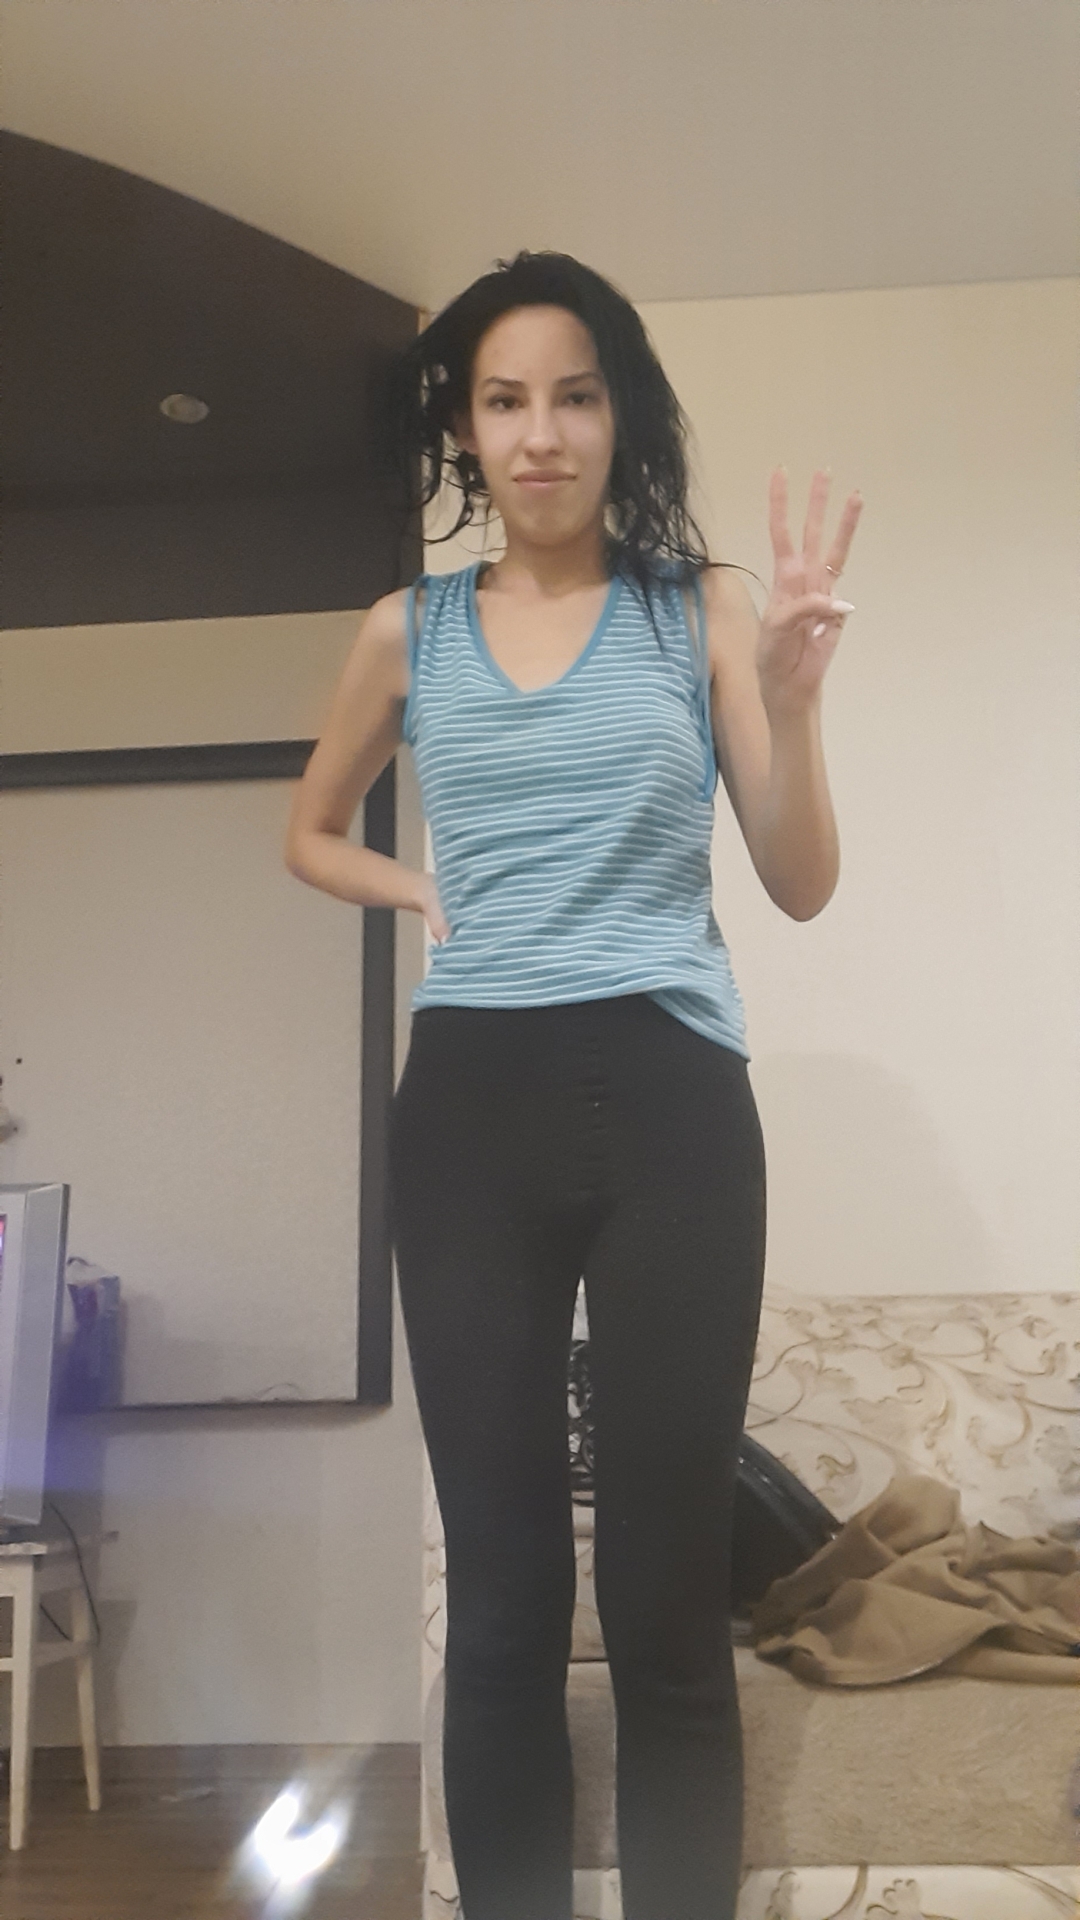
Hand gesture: three